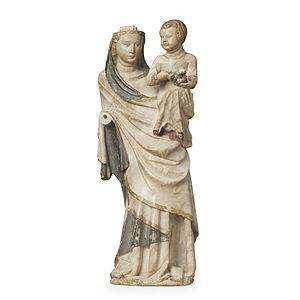
Vierge et l'Enfant-Pere Moragues
Pere Moragues, né vers 1330 et mort entre 1387 et 1388, est un sculpteur et orfèvre catalan actif dans la seconde moitié du XIVᵉ siècle.